Volksmarine

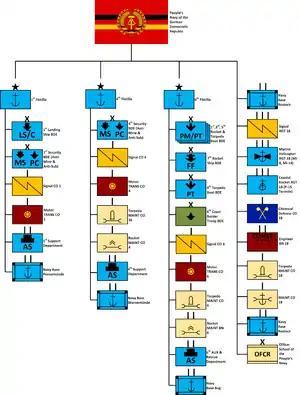
Organization of the in 1988

The was headed by the "Kommando der Volksmarine" (People's Navy HQ Command) in Rostock-Gehlsdorf. It was structured as follows (in 1985):